BBC Nine O'Clock News

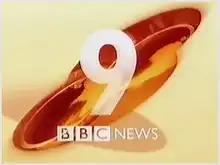
Final title sequence, 1999–2000

The BBC Nine O'Clock News is a news programme that was BBC News' flagship for more than thirty years. It was launched on 14 September 1970 and ran until 13 October 2000, when it was replaced by the "BBC Ten O'Clock News" (later "BBC News at Ten").